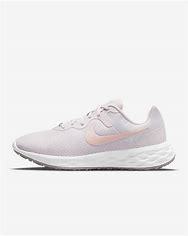
Brand: Nike
Model: Revolution 6 Next Nature